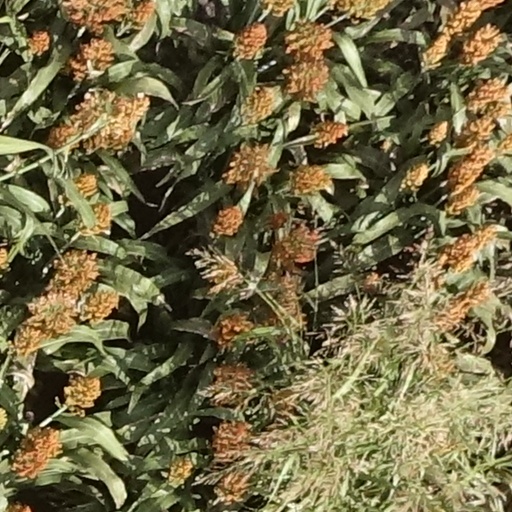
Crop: sorghum